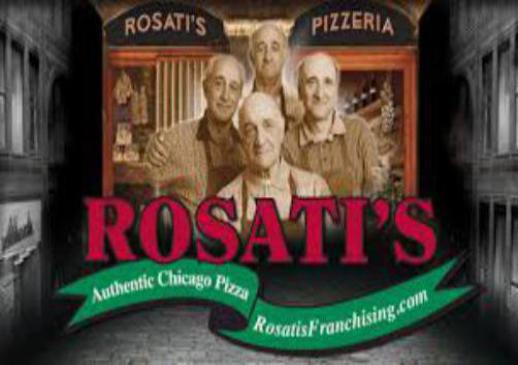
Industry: Food